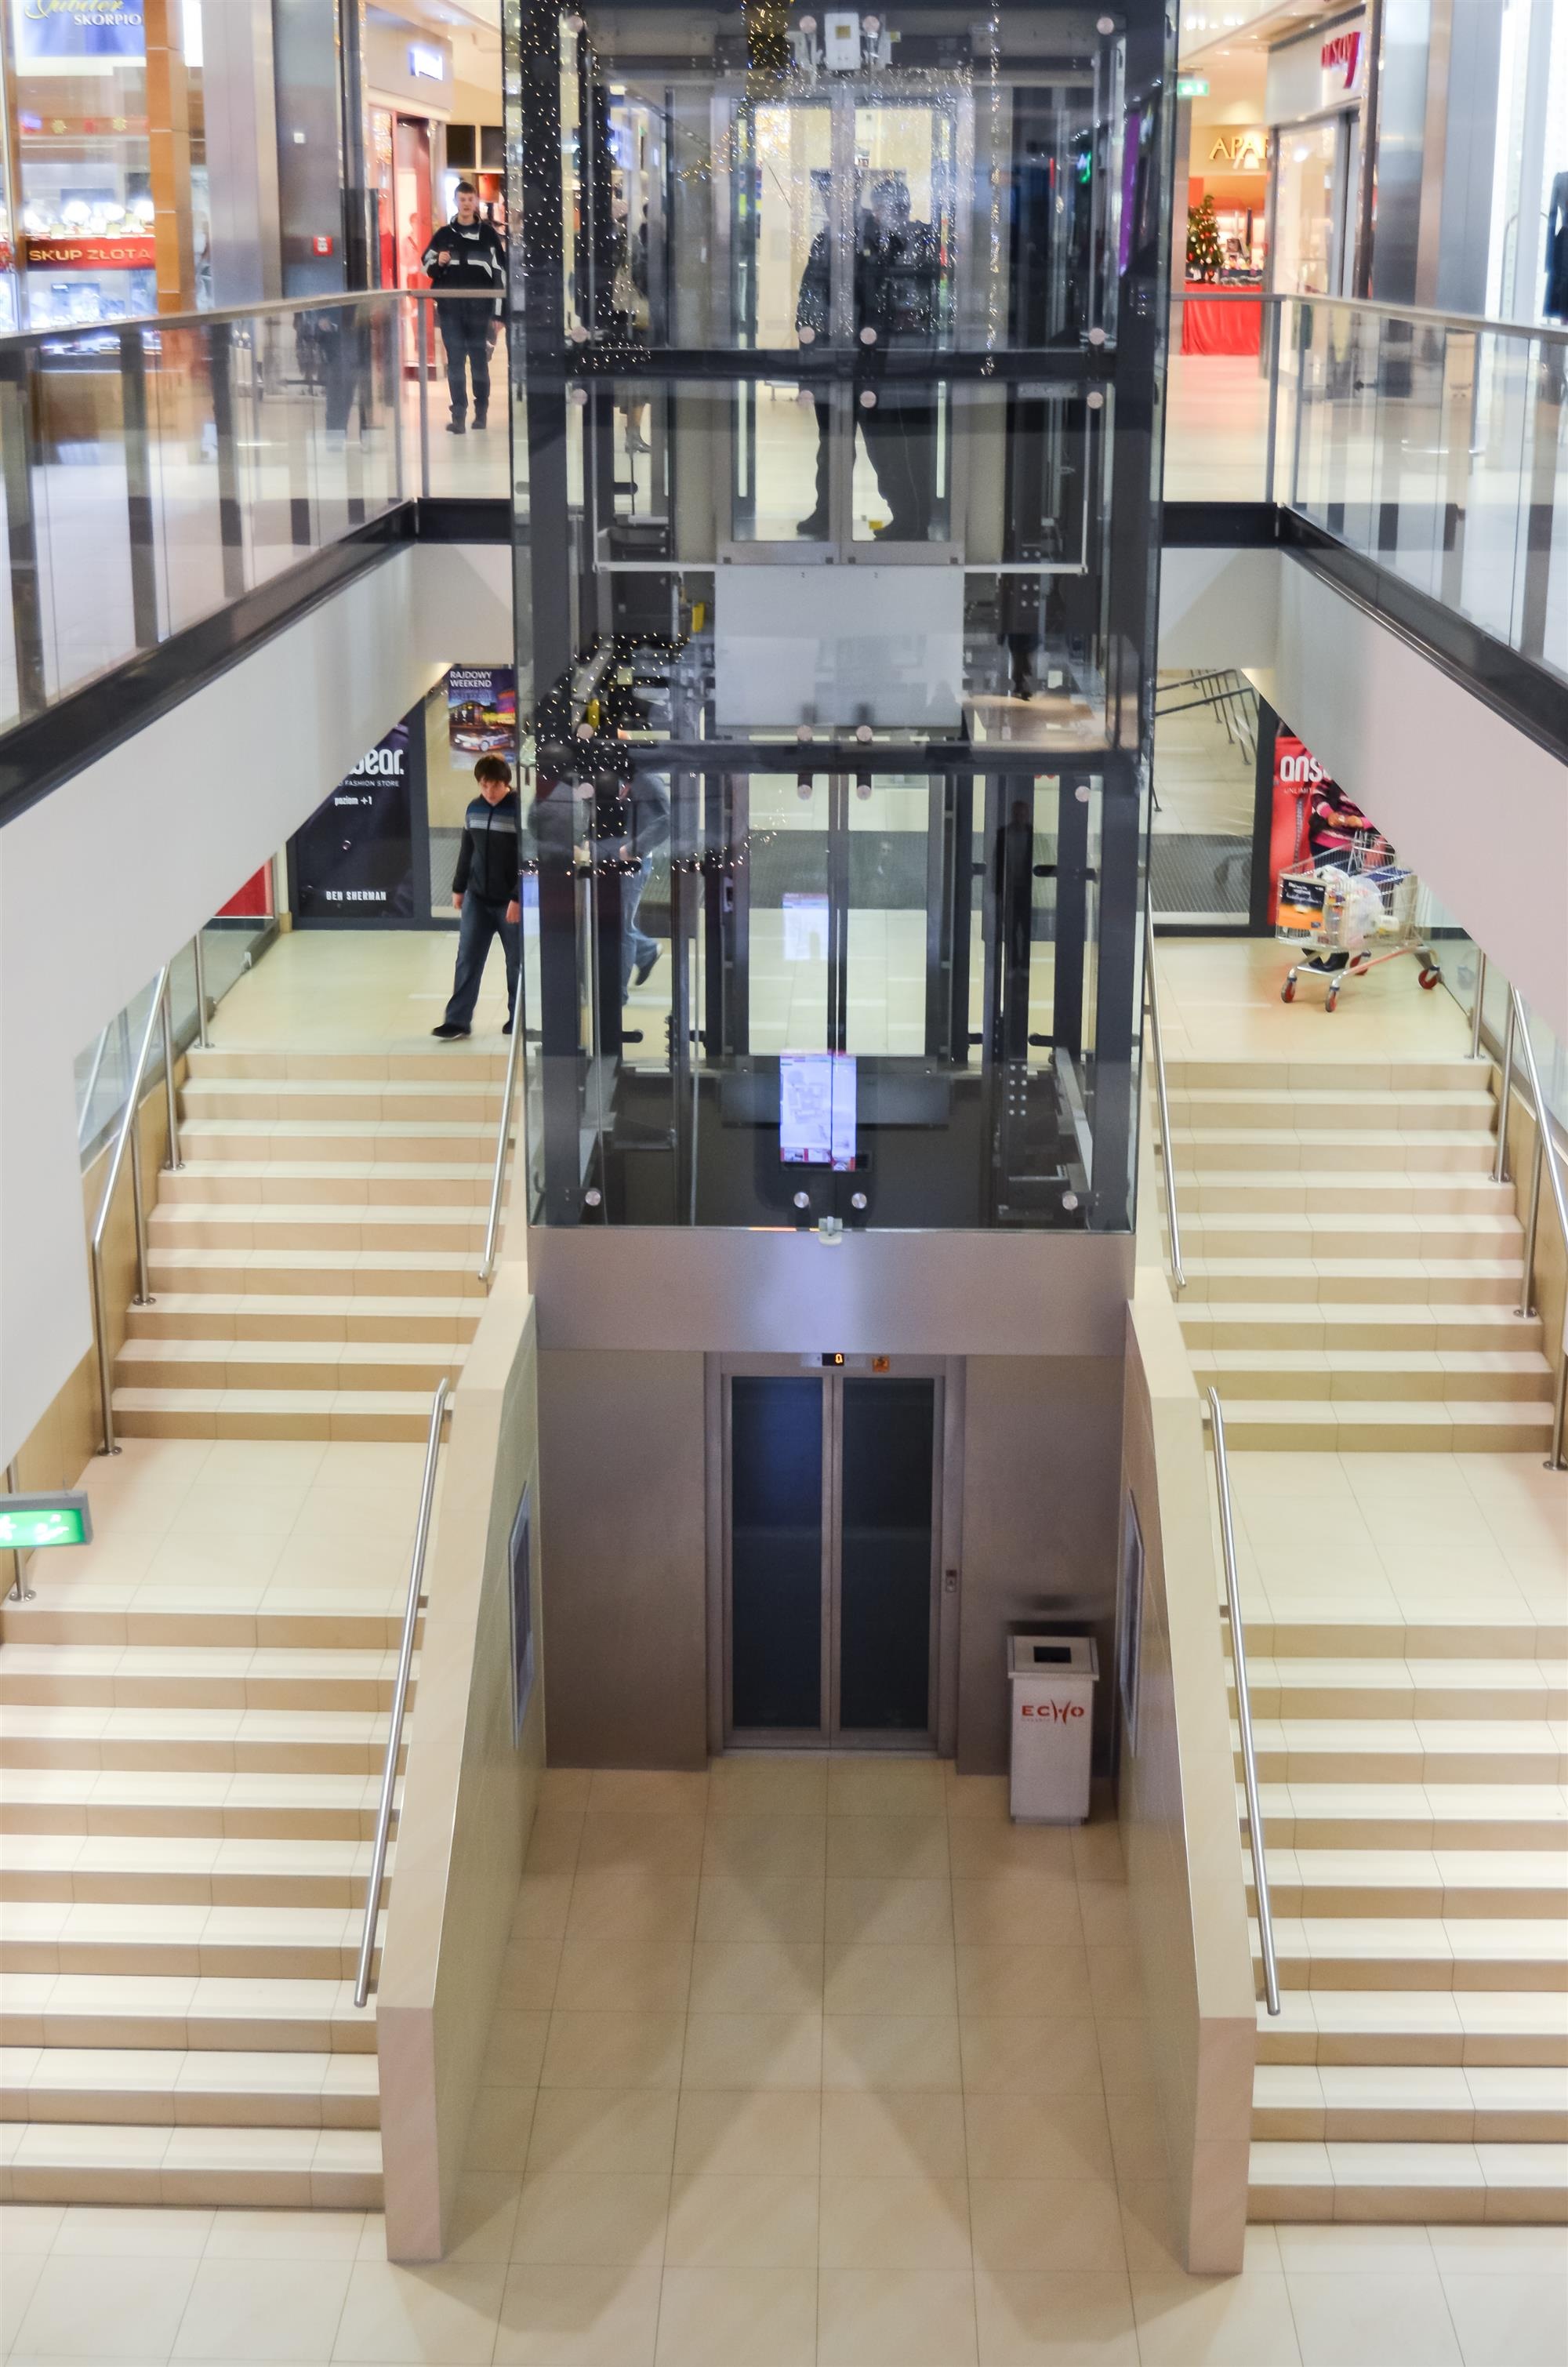
mobile, vehicle, shopping, furniture, interior design, design, stairs, elevator, buy, shopping mall